Epistle of Polycarp to the Philippians

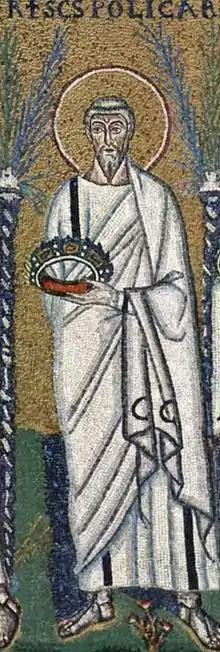
Mosaic of Polycarp in Ravenna.

The epistle was composed in Greek, but the Greek text has not been preserved in its entirety. Eight Greek manuscripts are known, but in each the text is defective and incomplete. The oldest Greek witness is Vaticanus Graecus 859 from the 11th–13th centuries, but most are from the 15th–16th centuries.